Amaral (band)

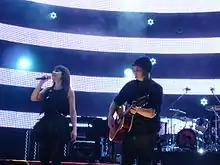
Amaral performing in 2008

Amaral is a Spanish rock duo from Zaragoza, who have sold more than four million albums worldwide. The band consists of Eva Amaral (vocals) and Juan Aguirre (guitar), who write their songs together. The two met in 1992 in a bar in Zaragoza. Amaral played drums in a local punk rock band called Bandera Blanca and also sang with Acid Rain. Aguirre was playing with a band called Días de Vino y Rosas at the time. Soon after they met, the two decided to play together and perform their own material. In 1997, they moved to Madrid and signed a major deal with EMI. Amaral's musical style is categorized ad pop rock, but it is often fused with Latin beats, folk rock, synthesizers, poetic lyrics, and in particular, traditional Spanish folk music.